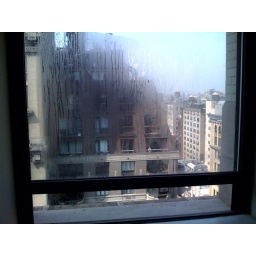
Steamy! There's water trapped in between the glass in my new office.